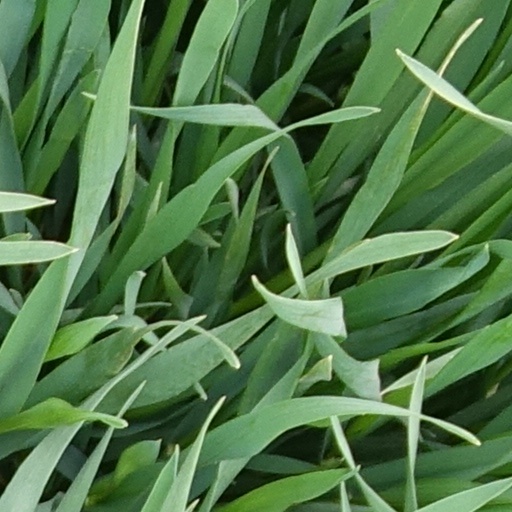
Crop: wheat